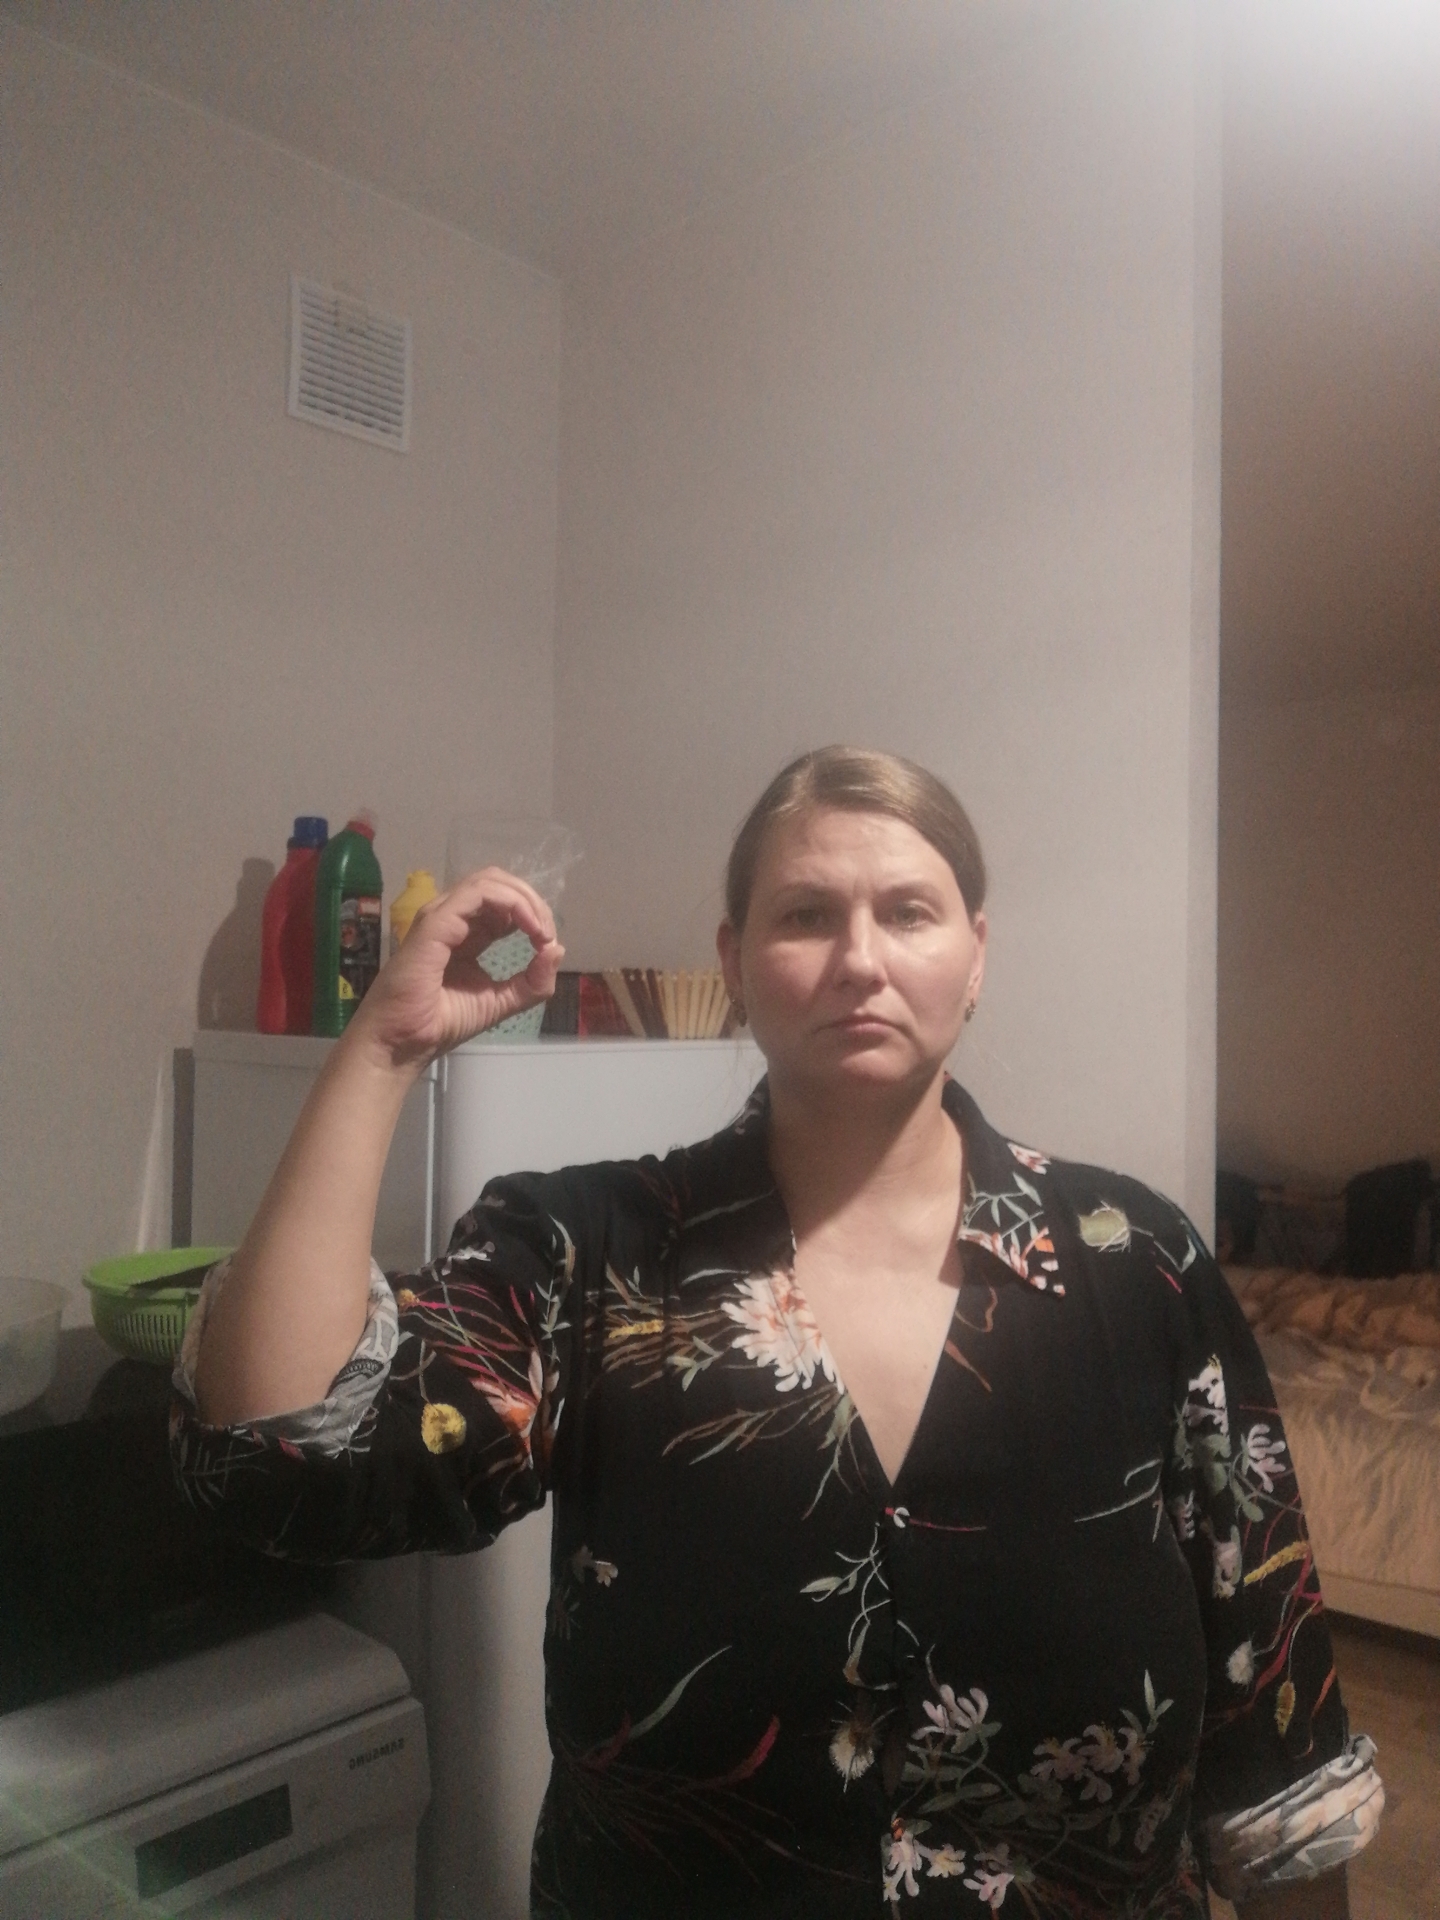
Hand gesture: grip